Daniel Sikorski

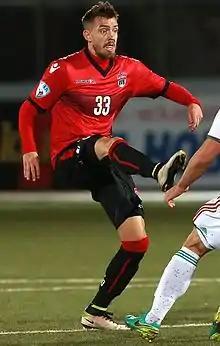
Sikorski with FC Khimki in 2016

Daniel Sikorski (born 2 November 1987) is an Austrian former professional footballer who played as a striker, who currently serves as the sporting director of Aris Limassol. Besides Austria, he has played in Germany, Switzerland, Russia, Romania, Cyprus, and Spain.